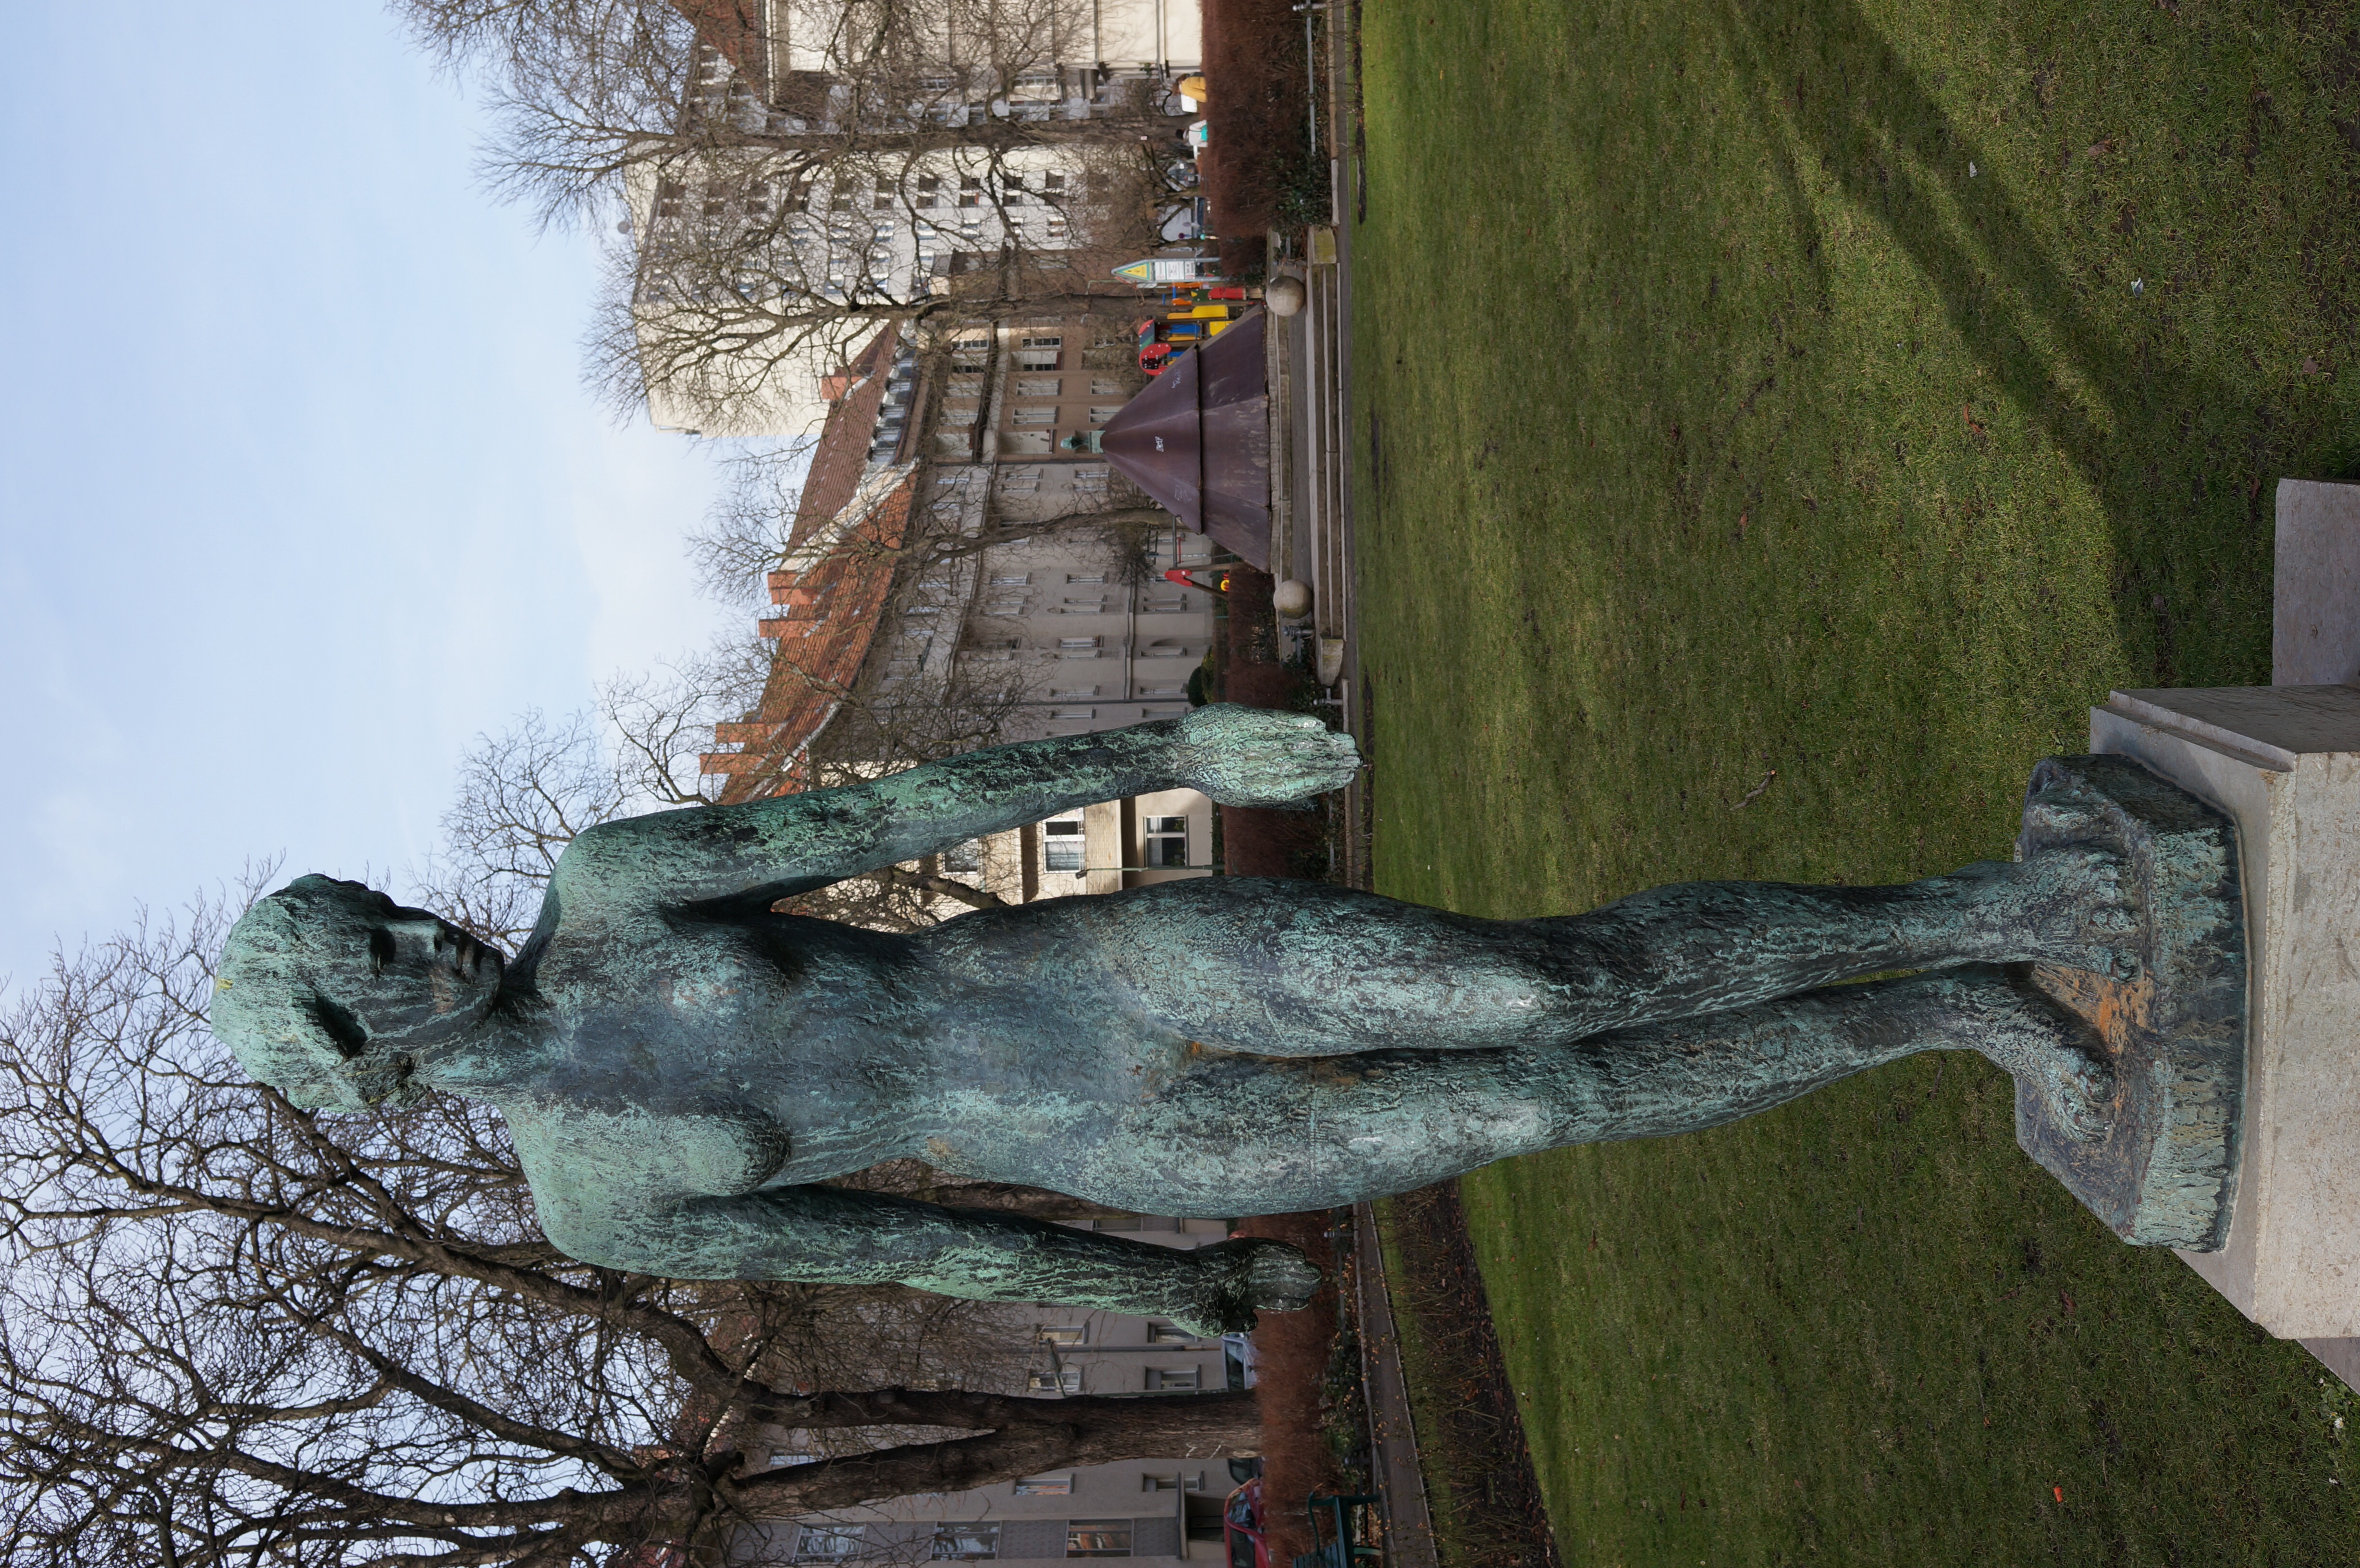
monument, statue, artwork, sculpture, memorial, art, berlin, 30mm, guessedberlin, gwbsurfer321meins, uploaded by flickrmobile, flickriosapp filter nofilter, nonbuilding structure